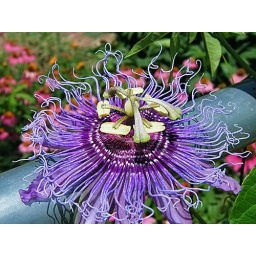
This passionvine was on the fence that borders the butterfly garden in the Grapevine Botanical Gardens.